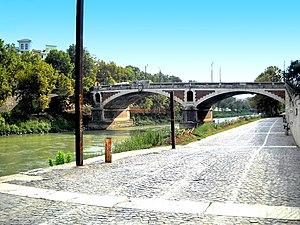
Le Ponte Sublicio, également connu sous nom de ponte Aventino ou de ponte Marmoreo, est un pont de Rome sur le Tibre, situé dans les rioni Ripa, Trastevere et Testaccio et dans le quartier Portuense.